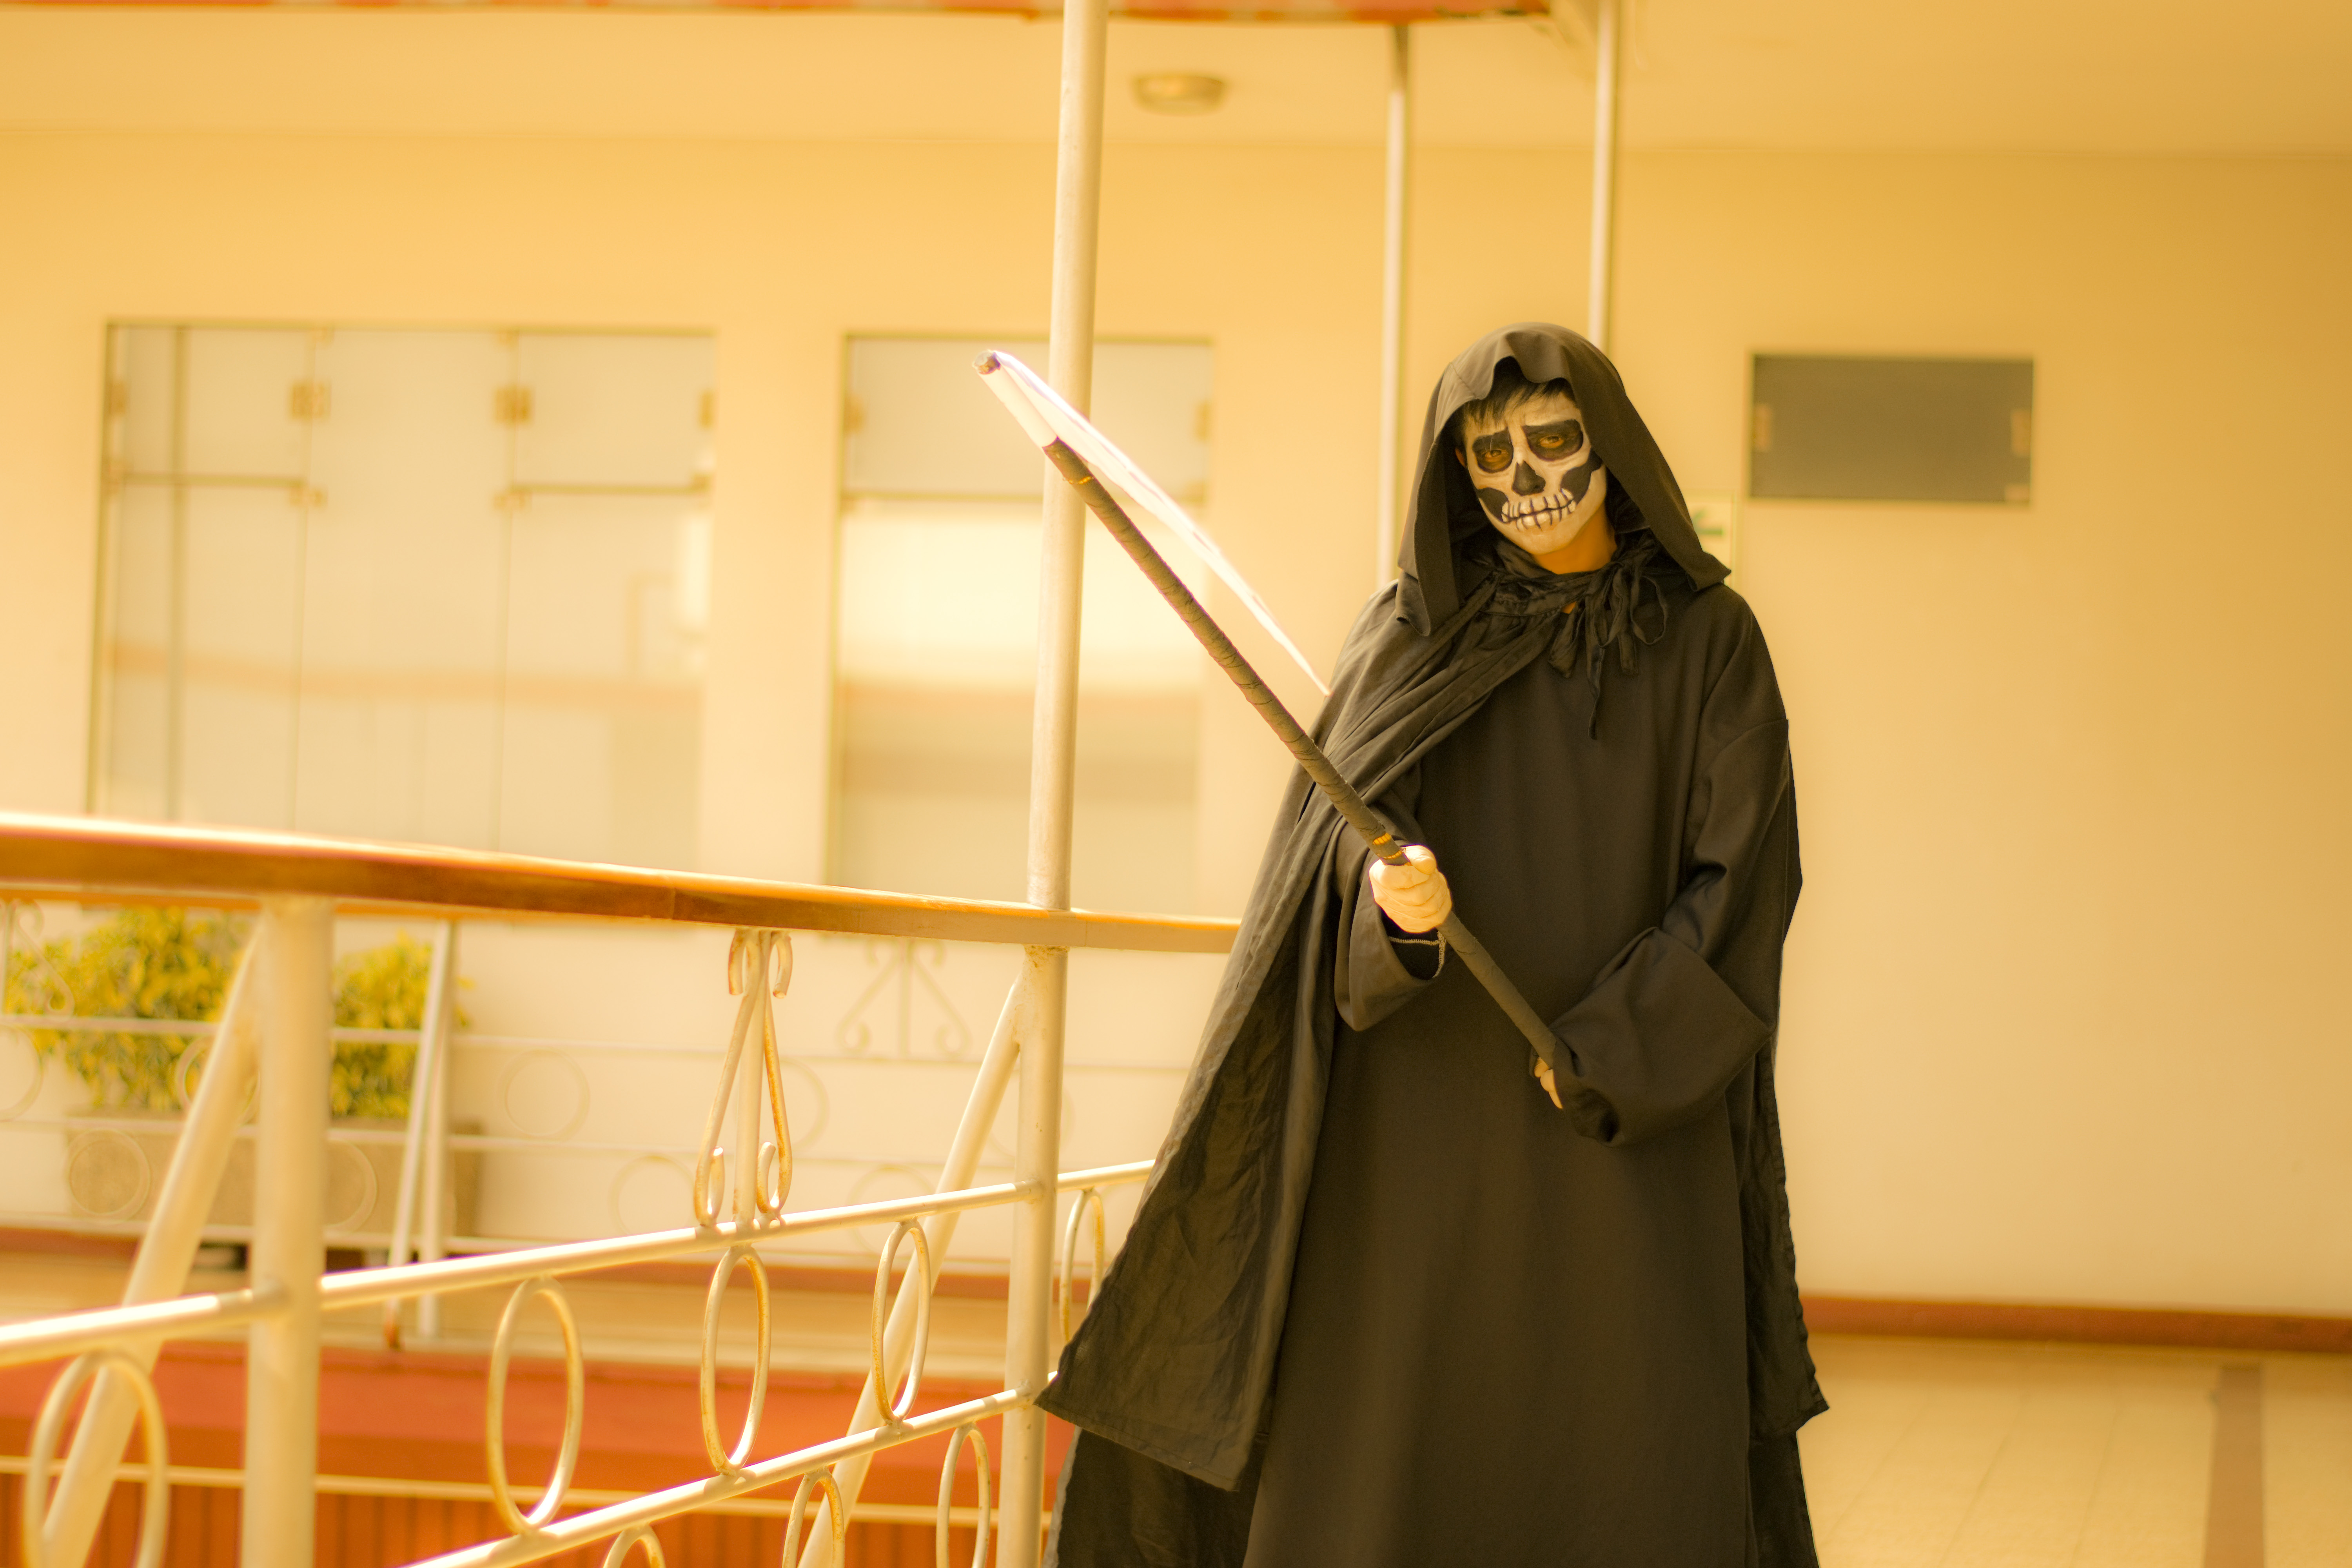
halloween, clothing, outerwear, costume, standing, girl, fun